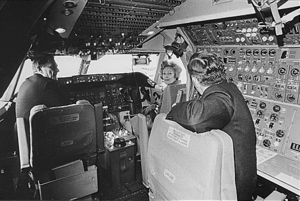
Le Boeing 747 est un avion de ligne à réaction américain à fuselage large construit depuis 1969 par Boeing, souvent désigné par son surnom, Jumbo Jet ou Reine des Ciels. Sa « bosse » caractéristique à l'avant du fuselage fait du 747 un appareil particulièrement reconnaissable. Le 747 est également le premier avion de ligne à fuselage large. Construit aux États-Unis par le groupe Boeing Commercial Airplanes, le 747 dans sa première version a une capacité deux fois et demi supérieure à celle du Boeing 707 qui est l'un des grands avions commerciaux des années 1960. Effectuant son premier vol le 9 février 1969 et mis en service en janvier 1970, le 747 détient pendant 37 ans le record de la capacité de passagers, jusqu'à l'arrivée de l'Airbus A380.